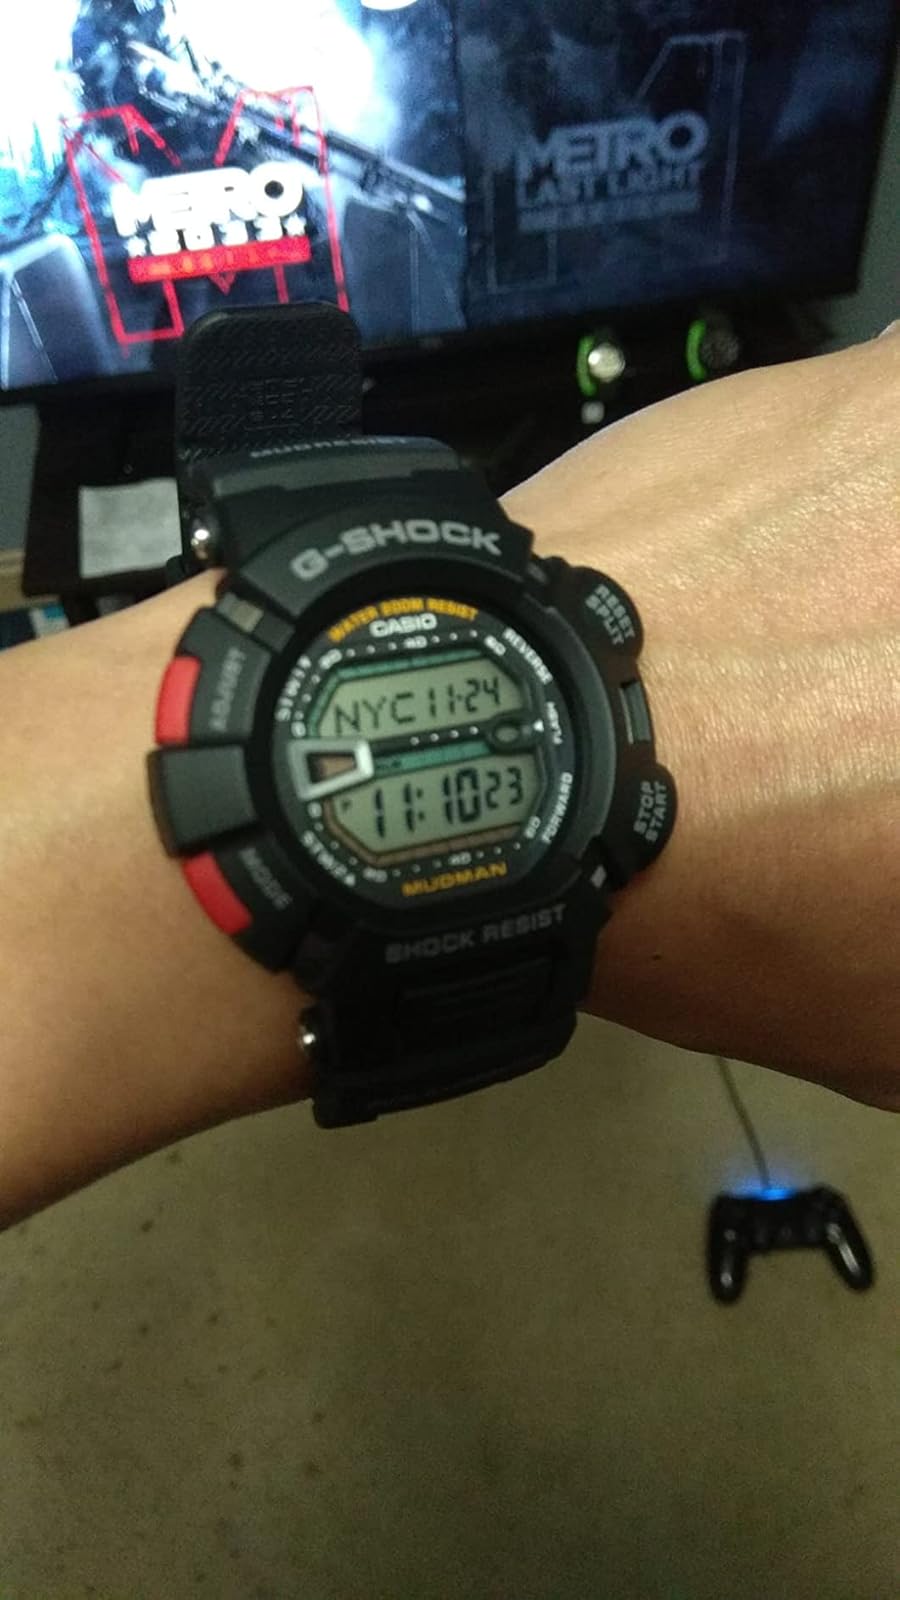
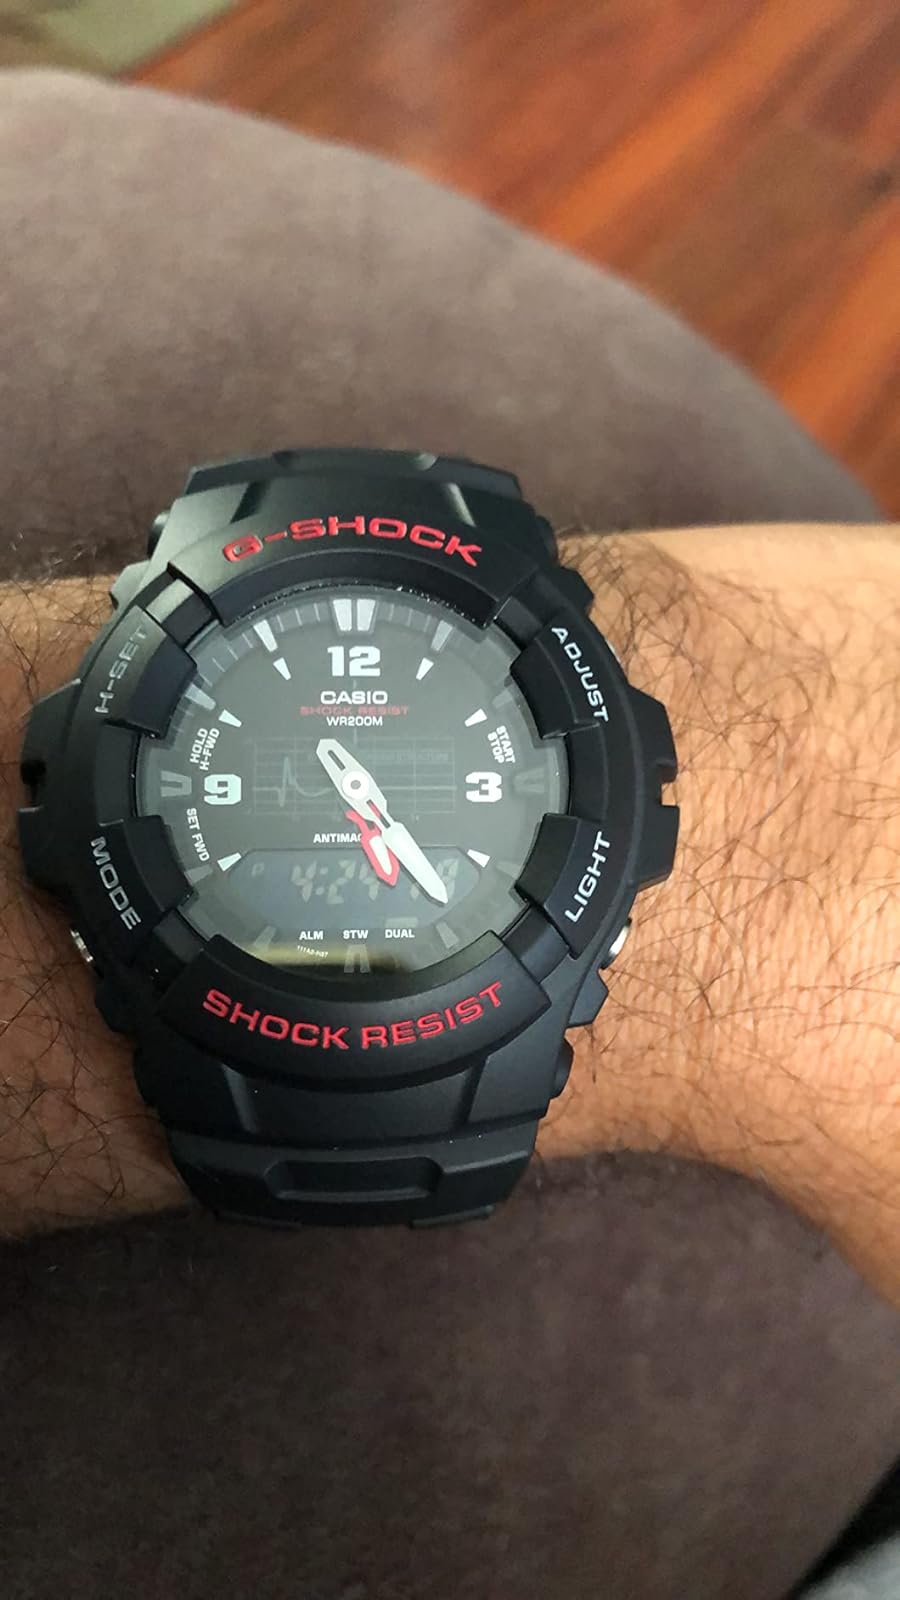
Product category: accessories_watch
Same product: no